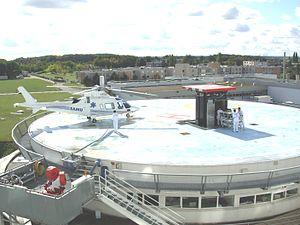
Cet aéronef (F-GLEF) était initialement affecté au SAMU 33 (Gironde). Il a été remplacé par un EC 145 et est désormais (en 2010) affecté au SAMU d'Eure et Loir (SAMU 28). La miniature ci-dessous présente le F-GLEF dans sa livrée originelle du SAMU 33.